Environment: lab
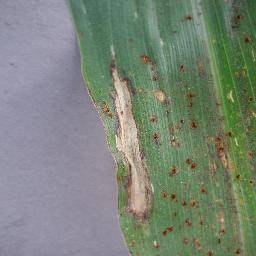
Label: northern_corn_leaf_blight